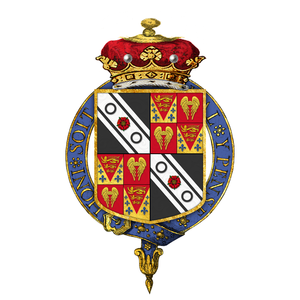
Richard Seymour-Conway, 4ᵉ marquis d'Hertford, aussi connu sous le nom de Lord Hertford, est un collectionneur d'art et francophile anglais né le 22 février 1800 et mort le 25 août 1870, fils de Francis Seymour-Conway et de Maria Fagnani.